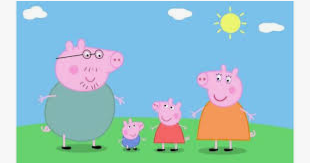
Portrait style: Cartoon Portrait